Mount Maku

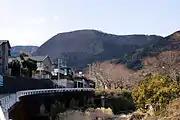
Mount Maku, in the idyllic Yugawara, Kanagawa.

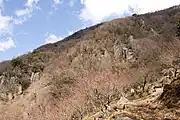
Rocks that surround Mount Maku

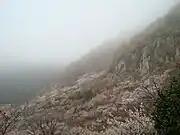
Plum trees in full bloom in Yugawara Park, at the foothills of Mount Maku.

Mount Maku ( = "Maku-Yama") is a mountain with the height of 626 meters, located in Yugawara, Kanagawa, Japan. It is a volcanic lava dome that formed about 150,000 years ago in the older rim of Mount Hakone. Its name "Maku", meaning a curtain, is said to come from the rock walls of columnar joints that surround the mountainside, alluding to the Kabuki theater stage.